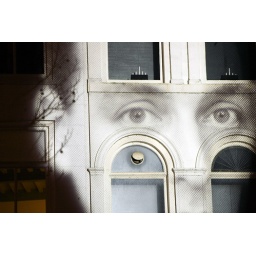
A projection of artist Geert Mul on a house around the market of Gouda.